History of computer science

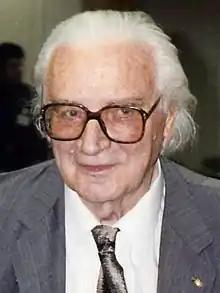
Konrad Zuse, inventor of the modern computer

Kathleen Booth wrote the first assembly language and designed the assembler and autocode for the Automatic Relay Calculator (ARC) at Birkbeck College, University of London. She helped design three different machines including the ARC, SEC (Simple Electronic Computer), and APE(X)C.